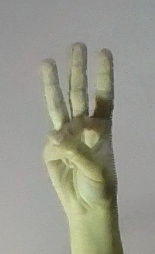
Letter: thaa